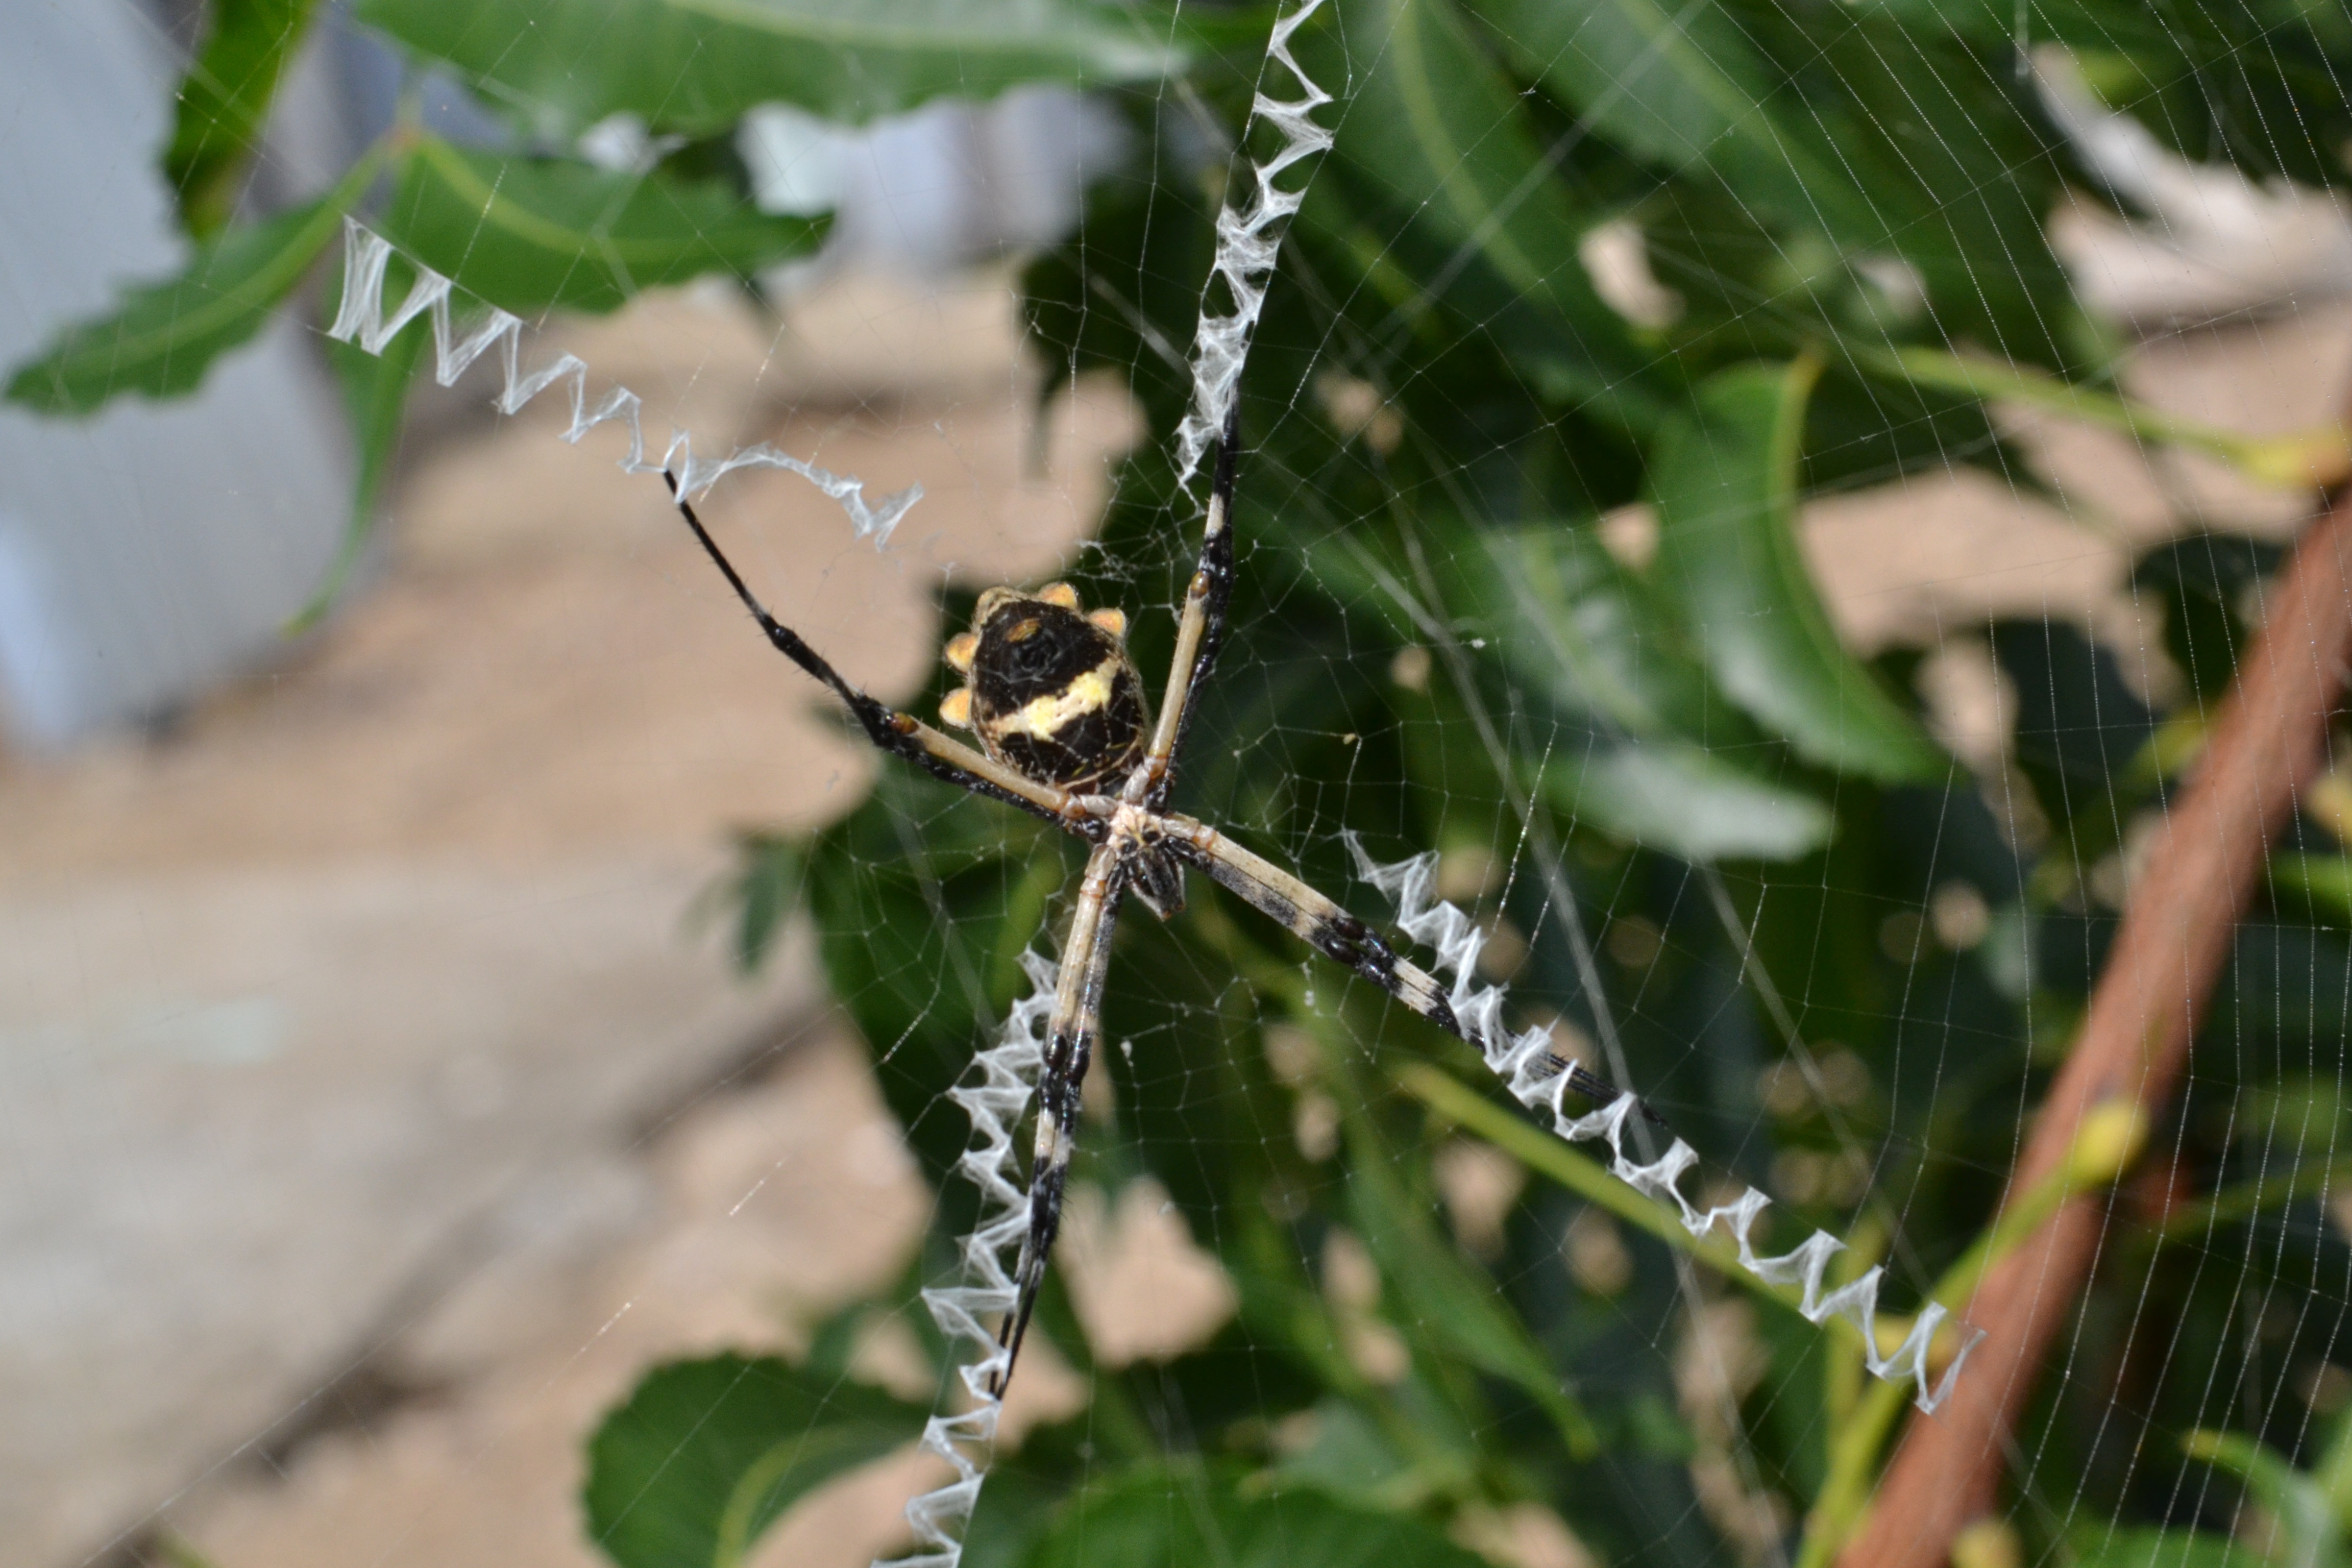
tree, nature, grass, branch, plant, leaf, flower, animal, wildlife, web, green, insect, botany, garden, flora, fauna, invertebrate, twig, close up, spider, danger, arachnid, insects, macro photography